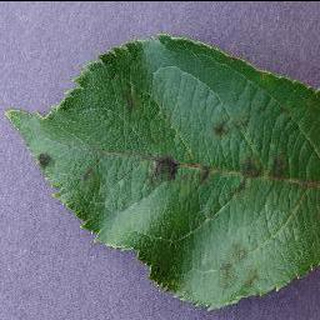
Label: apple_apple_scab